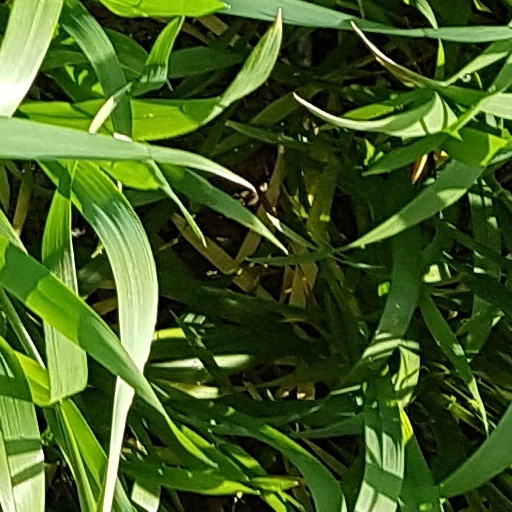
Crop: wheat